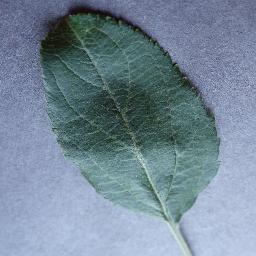
Label: Apple___healthy